Gedangan railway station (Sidoarjo)

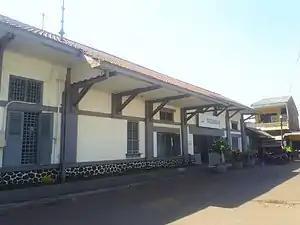
Gedangan Station, photo was taken on 12 September 2020.

Gedangan Station (GDG) is a class III railway station located in Gedangan, Gedangan, Sidoarjo Regency, included in Operation Area VIII Surabaya at an altitude of +4 meters.